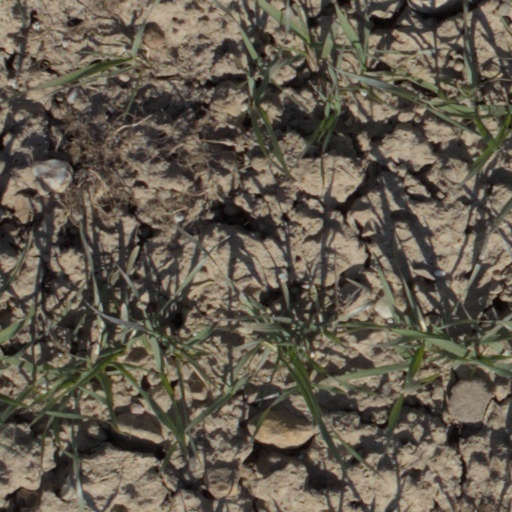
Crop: wheat